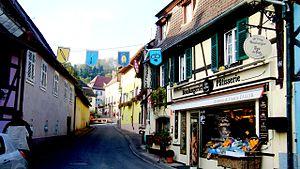
Orschwiller est une commune française située dans le département du Bas-Rhin, en région Grand Est.